Renaissance in Scotland

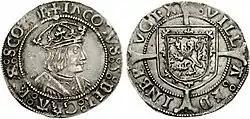
Images of a silver coin: one side showing a crowned king and the other the heraldic lion rampant of Scotland on a shield, both surrounded by writing.

New ideas also affected views of government, described as new or Renaissance monarchy, which emphasised the status and significance of the monarch. The Roman Law principle that "a king is emperor in his own kingdom", can be seen in Scotland from the mid-fifteenth century. In 1469, Parliament passed an act declaring that James III possessed "full jurisdiction and empire within his realm". From the 1480s, the king's image on his silver groats showed him wearing a closed, arched, imperial crown, in place of the open circlet of medieval kings, probably the first coin image of its kind outside Italy. It soon began to appear in heraldry, on royal seals, manuscripts, sculptures and as crown steeples on churches with royal connections, as at St. Giles Cathedral, Edinburgh. The first Scottish monarch to wear such a crown was James V, whose diadem was reworked to include arches in 1532. They were included when it was reconstructed in 1540, subsisting in the Crown of Scotland. The idea of imperial monarchy emphasised the dignity of the crown and included its role as a unifying national force, defending national borders and interests, royal supremacy over the law and a distinctive national church within the Catholic communion. New Monarchy can also be seen in the reliance of the crown on "new men" rather than the great magnates, the use of the clergy as a form of civil service, the development of standing armed forces and a navy. The aggrandisement of the monarchy reached its apogee in James VI's development of the concept of imperial rule into a divine right. However, the royal image of James in Scotland may have competed with that of his wife Anna of Denmark who maintained a separate parallel court with a distinct identity, and in the first years of the 1590s she and her courtiers wore Danish fashions.